Orthopedic cast

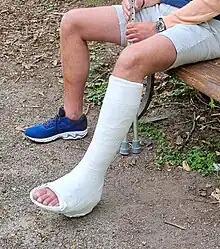
Plaster of Paris short leg walking cast with toeplate

A long leg cast extends from the upper thigh to the toes, immobilizing the knee joint as well as the lower leg and ankle. It is typically used for injuries requiring stabilization across multiple joints, such as tibial or fibular fractures, severe knee injuries, or post-surgical recovery. It is ensured that the knee remains immobilized in a slightly flexed position, typically around 20-35 degrees, to promote healing while maintaining comfort. Patients with long leg casts often require close monitoring for swelling, circulation issues, and mobility challenges due to the cast’s extensive coverage.